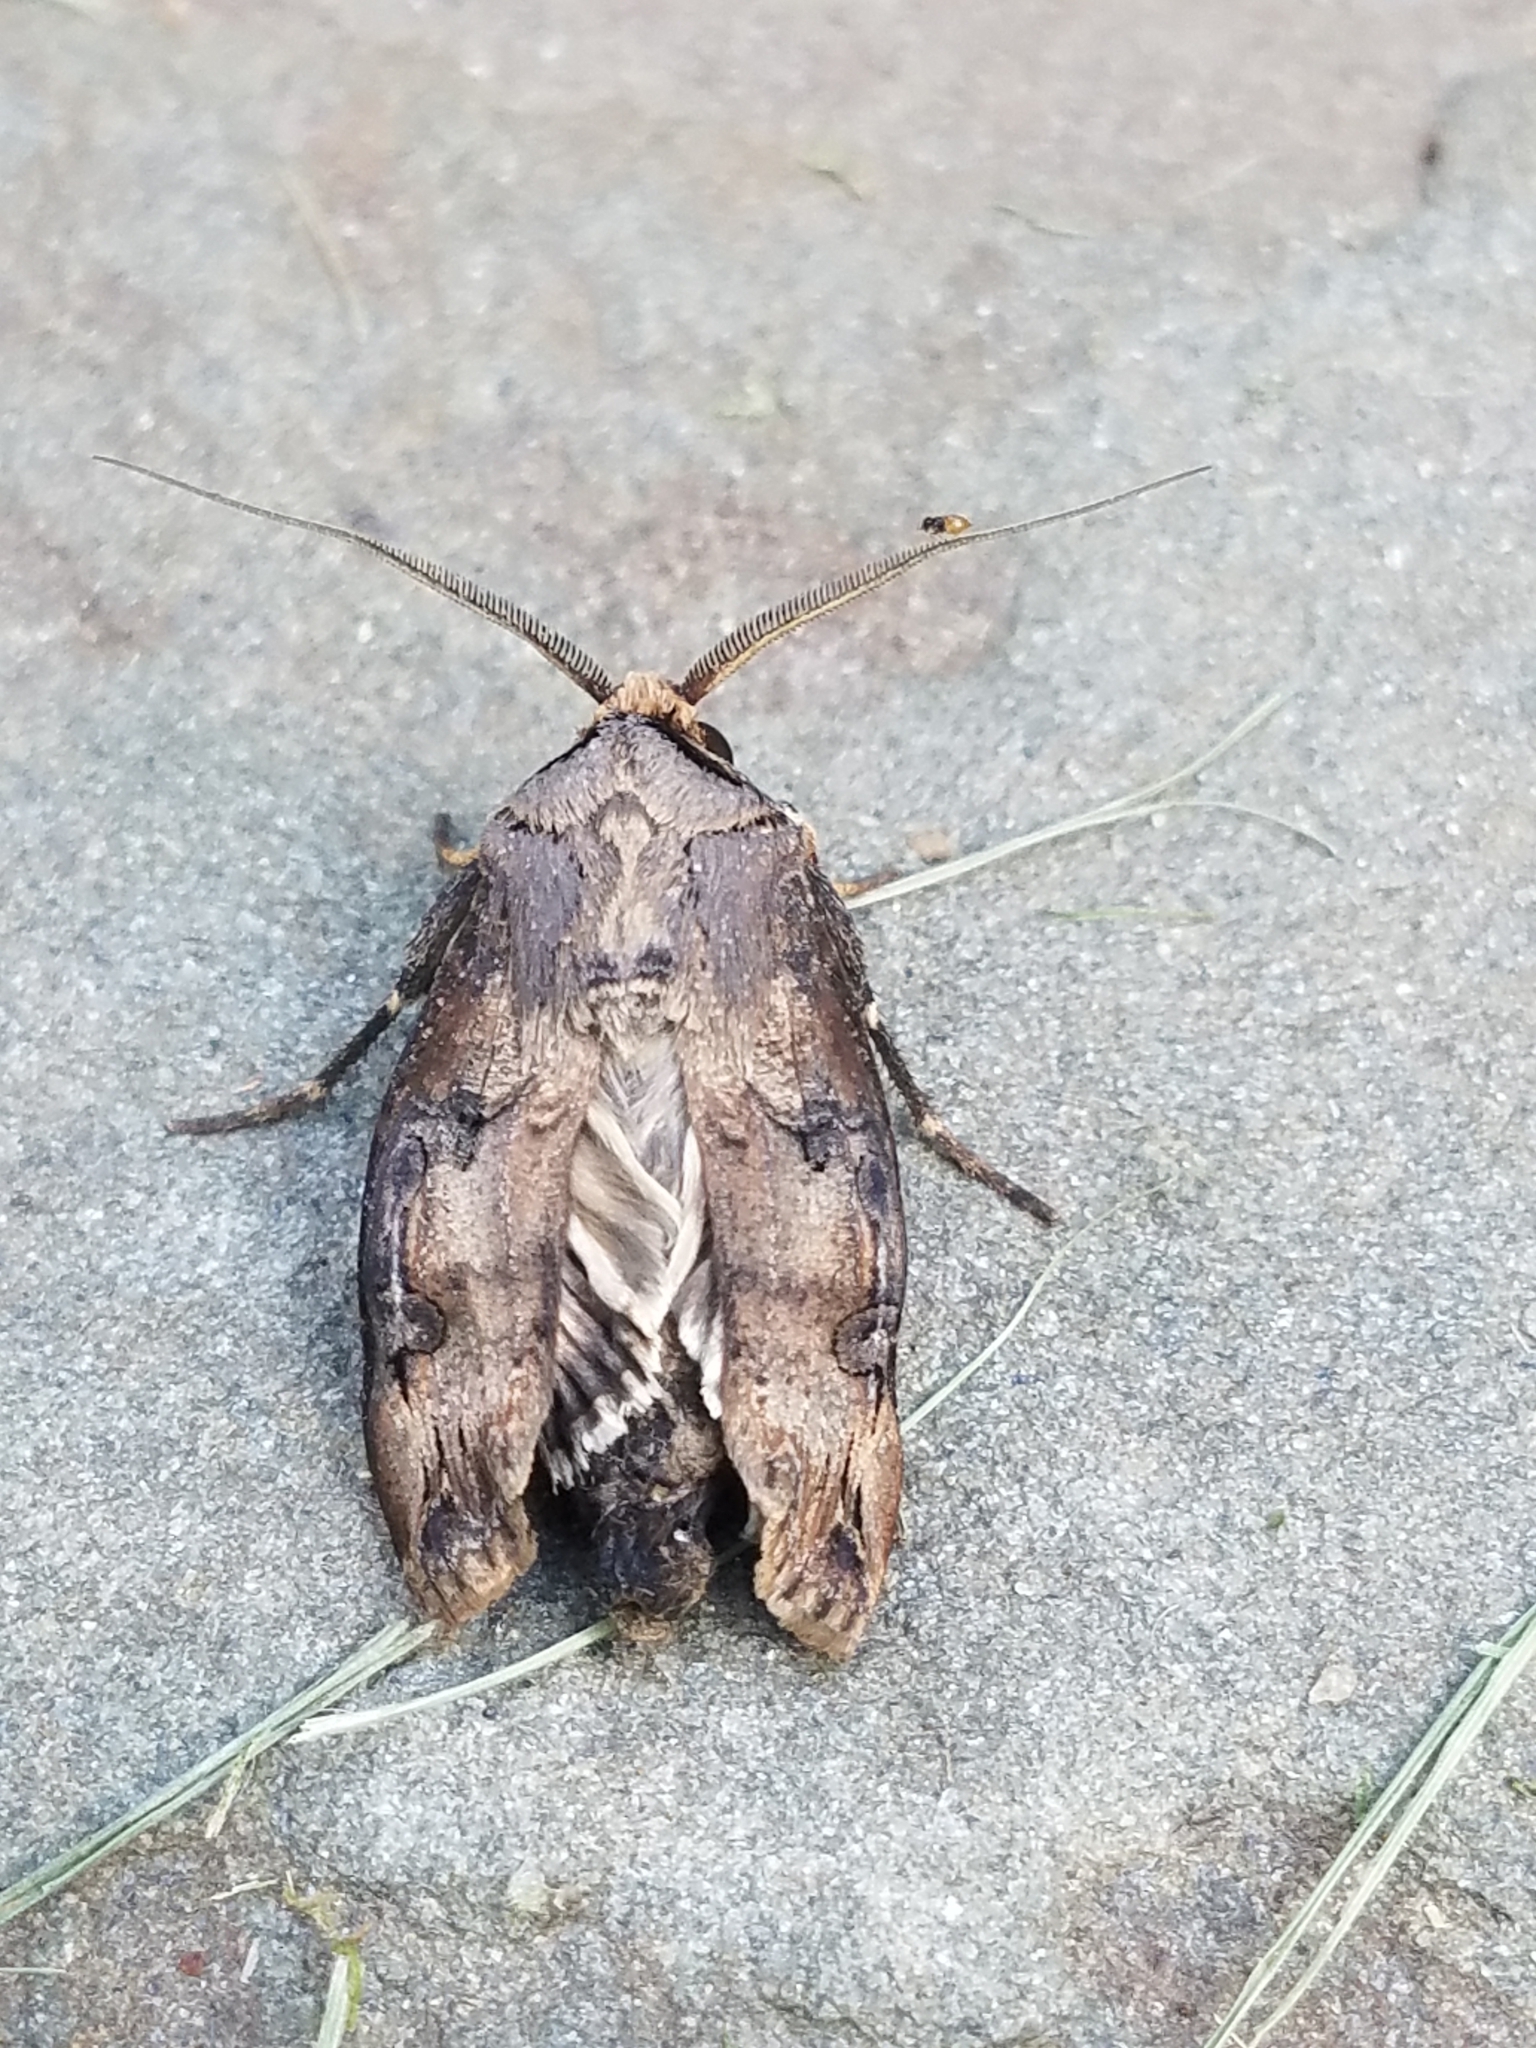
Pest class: cutworms